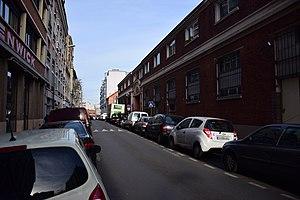
Rue Gaudillot (Saint-Ouen, France).
La rue Godillot est une voie publique de Saint-Ouen-sur-Seine, dans le département de la Seine-Saint-Denis.